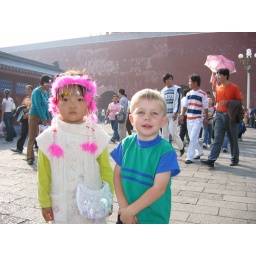
andrew and girl in hat